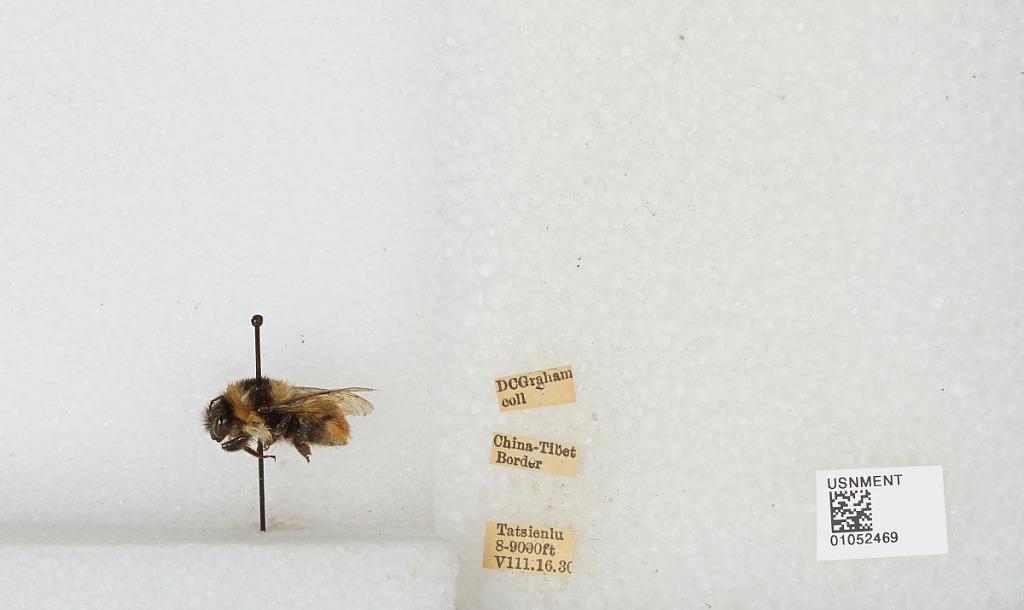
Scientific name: Bombus sp.
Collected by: D. Graham
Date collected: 1930-8-16
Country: China
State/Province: Sichuan
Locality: Kangding